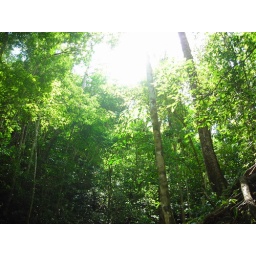
Some titi monkeys followed us all the way out to the waterfall, then sat in the trees watching us play in the water